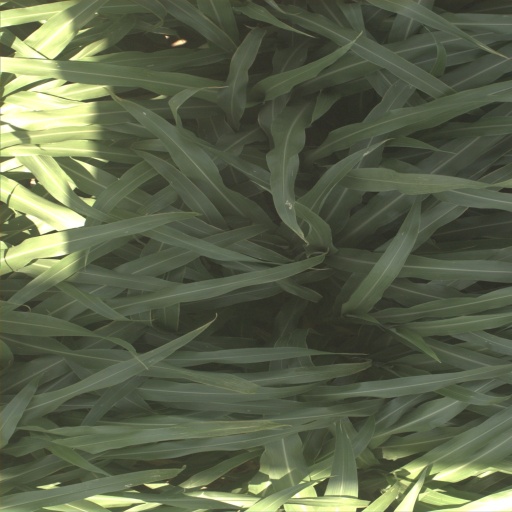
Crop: sorghum